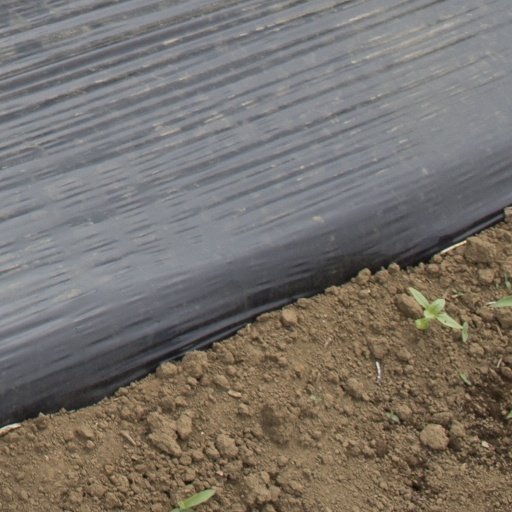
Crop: Jerusalem artichoke